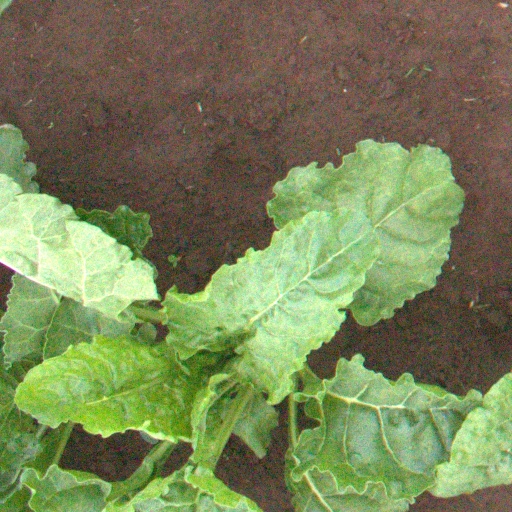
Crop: sugar beet